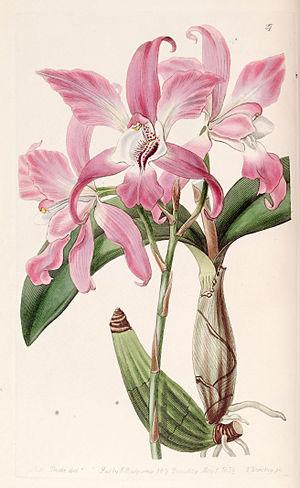
Laelia est un genre d'orchidées épiphytes ou lithophytes du Mexique, d'Amérique centrale et d'Amérique du Sud comptant peut-être une centaine d'espèces.